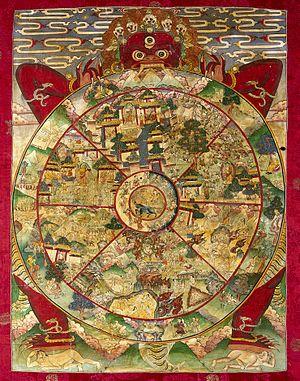
L'immortalité ou la vie prolongée ad libitum implique la notion de forme de vie ou au moins de pensée échappant à la mort, ou de vie après la mort, physique et / ou spirituel des esprits et des âmes, d'ordre naturelle, divine, allégorique, de mémoire, ou autre... Elle est un des thèmes controversés majeurs de toute l'Histoire de l'Humanité, de l'anthropologie, de la médecine, des sciences, de la métaphysique, de la philosophie, de la psychologie, de la mythologie, de la foi religieuse, et des arts, de la littérature, et de la culture...